Theodore Hook

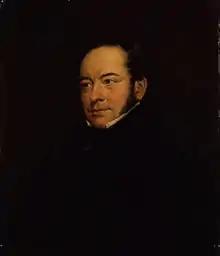
Theodore Hook, portrait by Eden Upton Eddis

Theodore Edward Hook (22 September 1788 – 24 August 1841) was an English man of letters and composer and briefly a civil servant in Mauritius. He is best known for his practical jokes, particularly the Berners Street hoax in 1809. The world's first postcard was received by Hook in 1840; he likely posted it to himself.